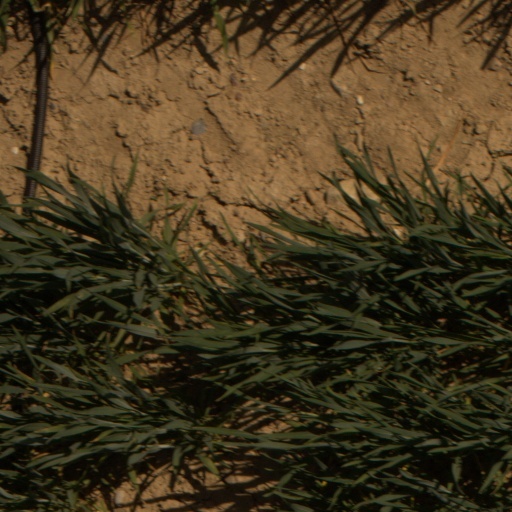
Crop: wheat